Kinsale, Virginia

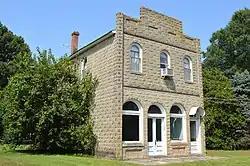
The Bank of Kinsale

Kinsale is an unincorporated community in Westmoreland County, in the U. S. state of Virginia. It was named after Kinsale, in Ireland.